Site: brandenburg
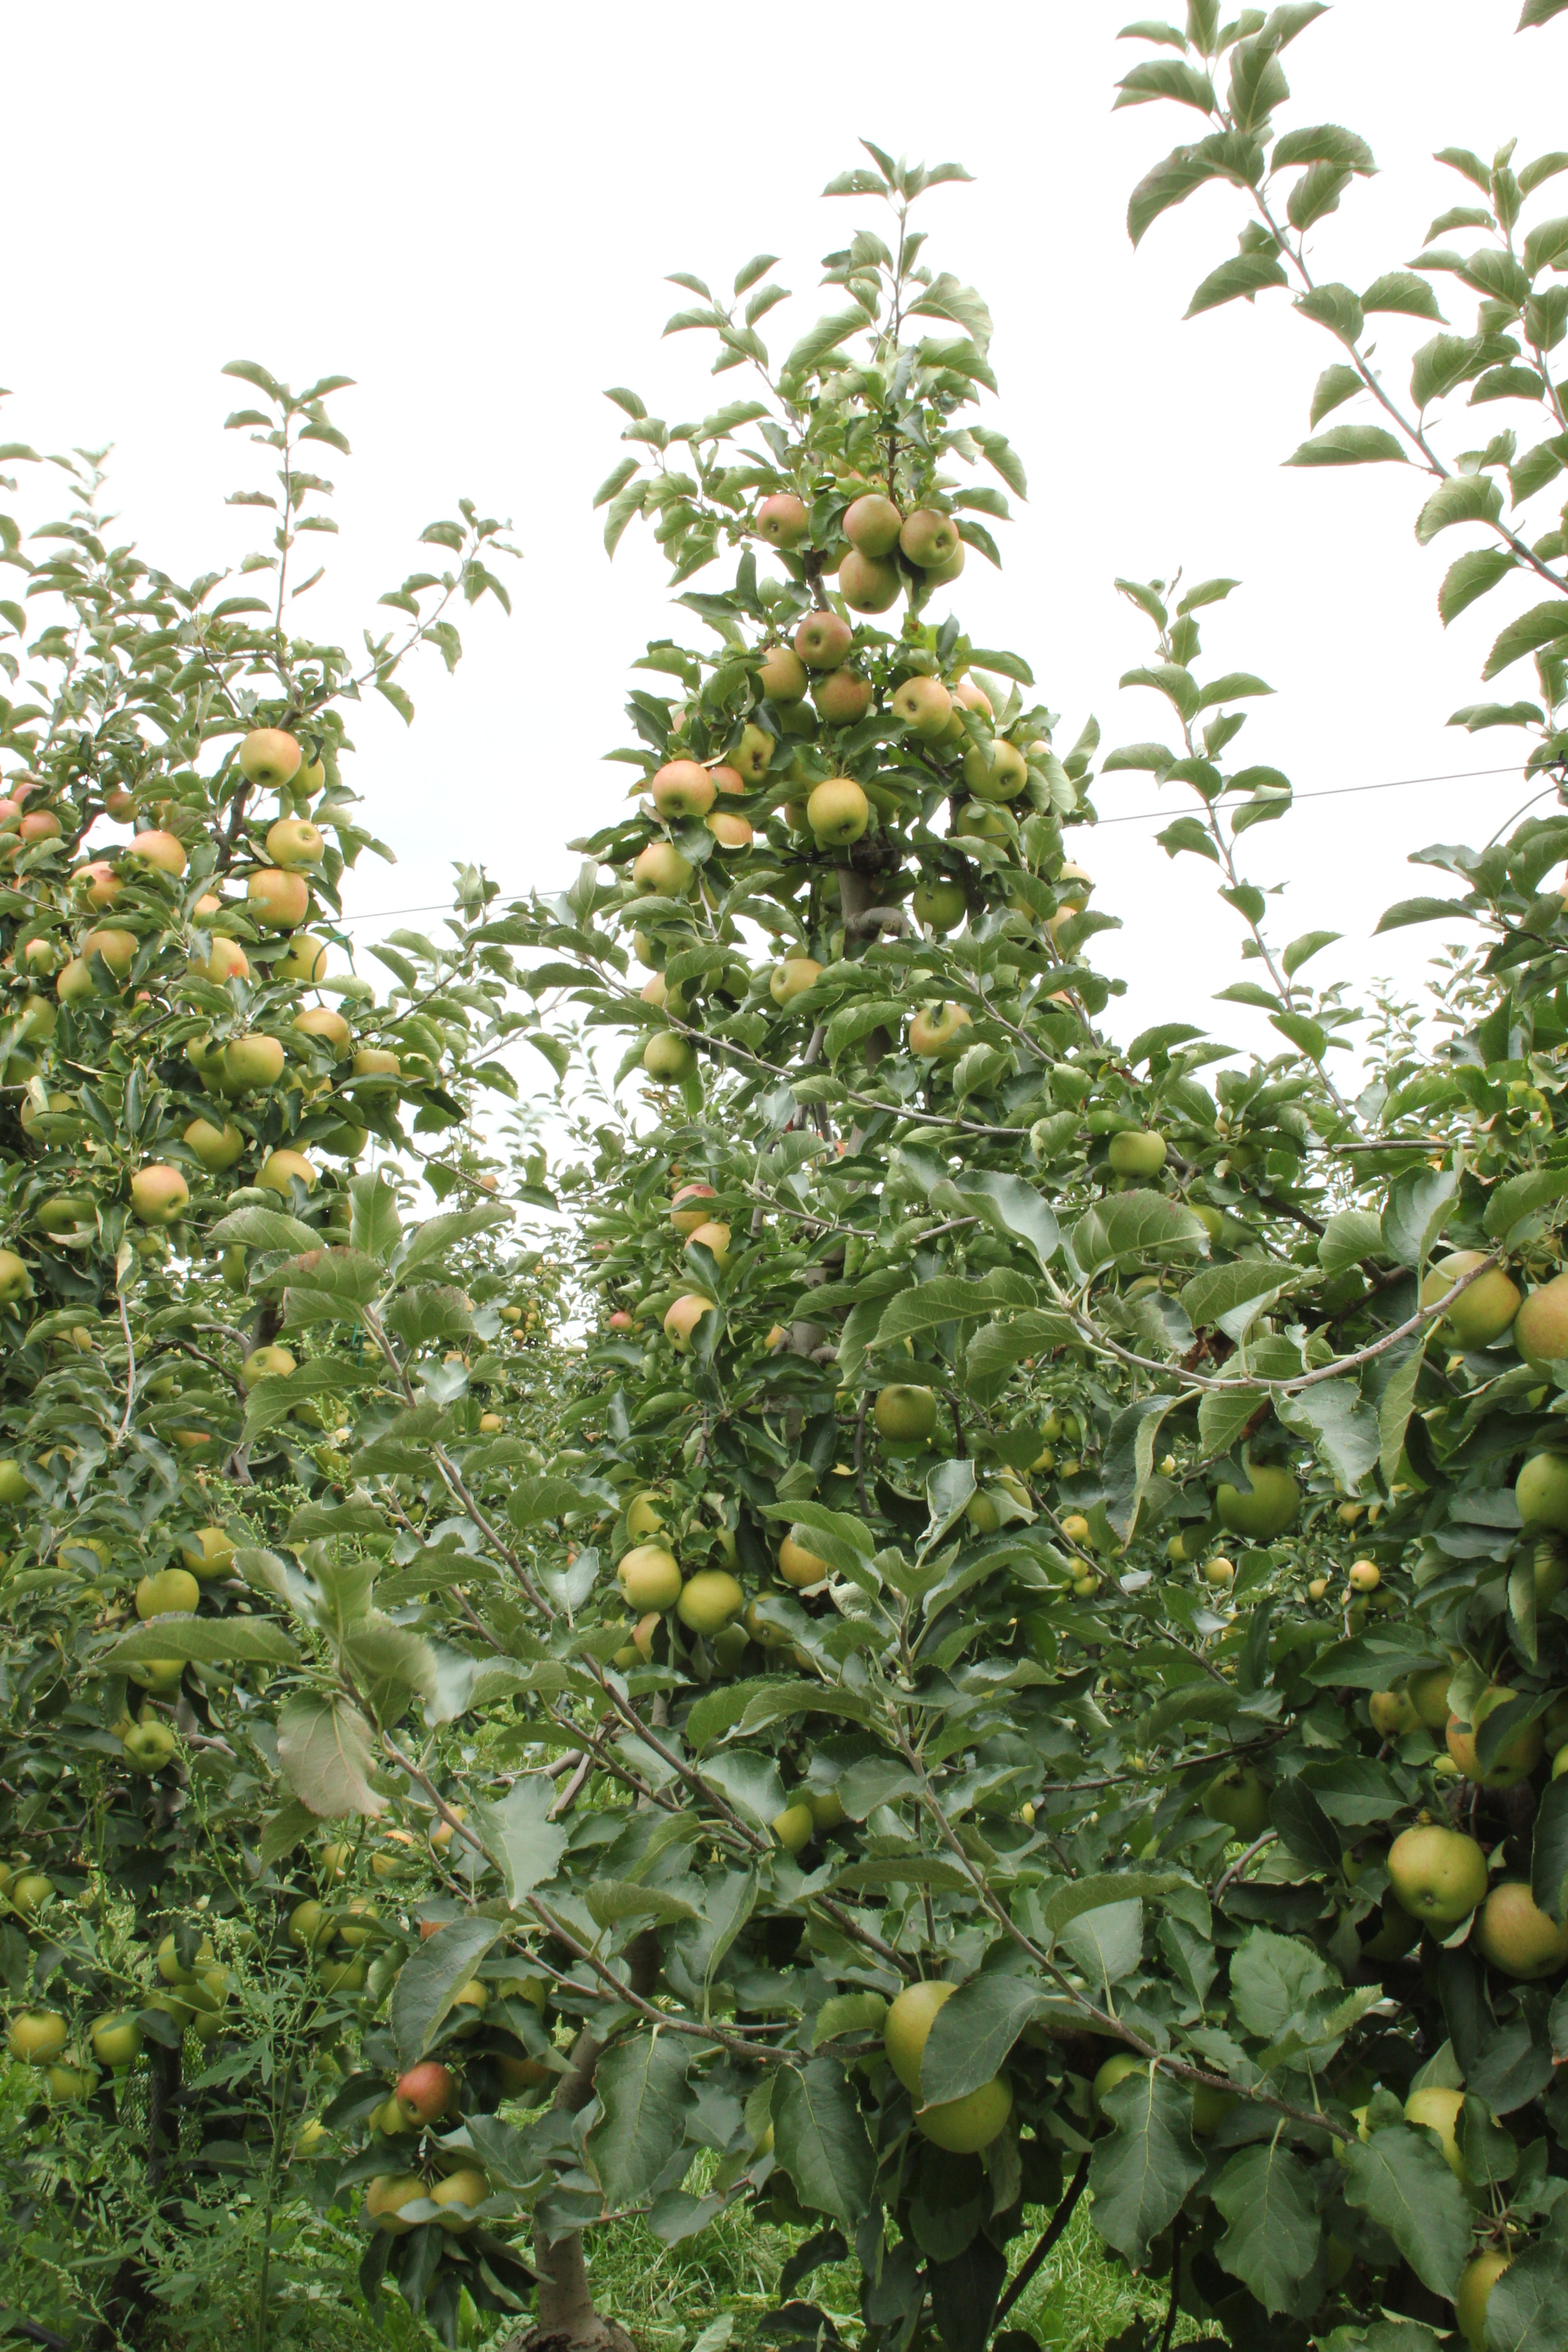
Growth stage (BBCH 87): Maturity of fruit and seed